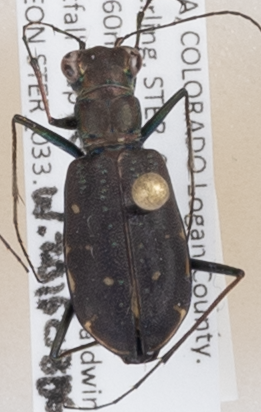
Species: Cicindela punctulata
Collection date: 2015-08-06
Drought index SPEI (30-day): -0.608
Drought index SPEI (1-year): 1.382
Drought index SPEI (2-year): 1.69